Tove Styrke

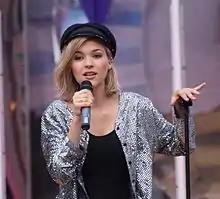
Styrke in 2010

On 12 November 2010, she released her debut album, "Tove Styrke". The album was produced by Patrik Berger, Lotus & 2manyfreckles, Peter Ågren, Janne Kask and Paw. It peaked at number 10 on the Swedish single chart, spending 35 weeks on the top album charts in Sweden. It was first certified gold, then later received platinum certification in Sweden. The majority of the album was co-written by Styrke. The album was later re-released in March 2012 in Germany with two new songs: "Call My Name" and "Sticks and Stones". Her second single, "White Light Moment", charted at number five on the Swedish top singles chart and received gold certification. It eventually peaked at number two. "White Light Moment" was later nominated for "Best Song of the Year" at Grammisgalan 2012, the Swedish equivalent of the Grammy Awards.